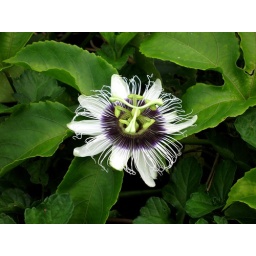
AKA Passion fruit plant. Uncultivated among the rocks on the &amp;quot;surfers' pier&amp;quot; along the beach in Santos, SP, Brazil